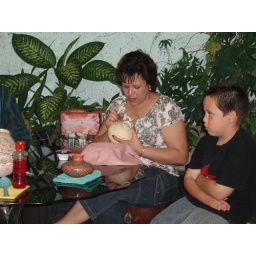
When we arrived back in Chihuahua we enjoyed a demonstration of pottery, watching the pot building and painting processes.